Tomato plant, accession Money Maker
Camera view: tilt-top (135 deg); turntable rotation: 210 degrees
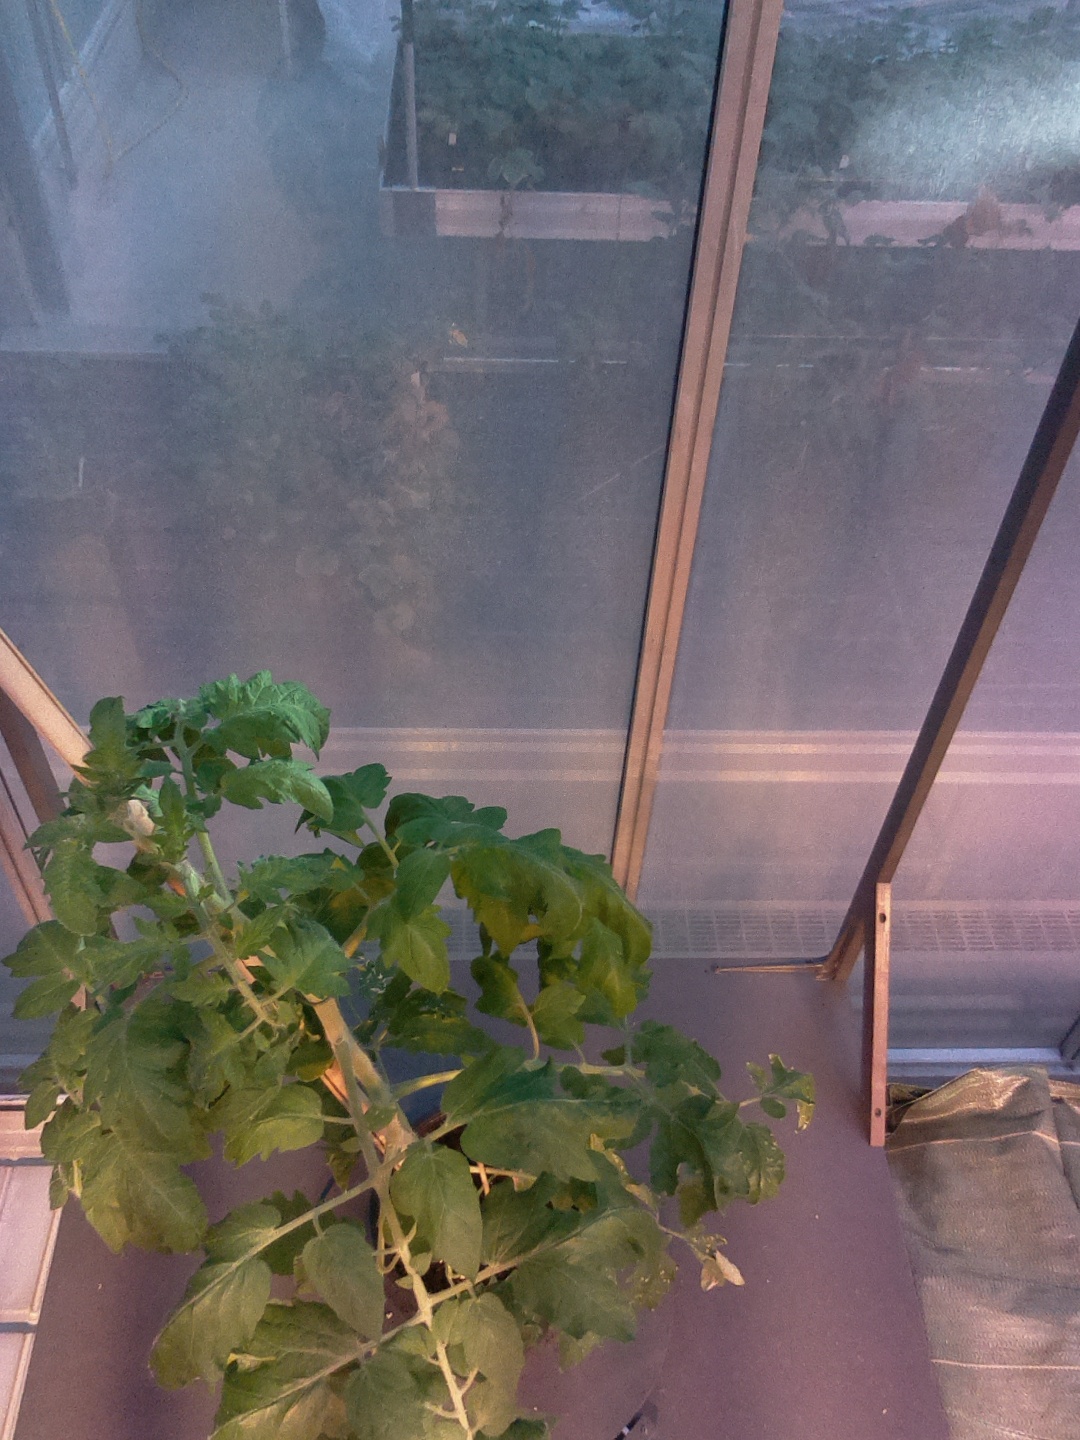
BBCH growth stage 53: 3 inflorescences visible